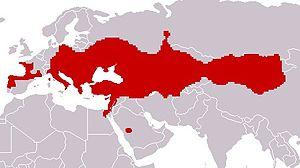
Crocidura suaveolens, la Crocidure des jardins ou Musaraigne des jardins est une espèce d'Insectivores de la famille des Soricidae.